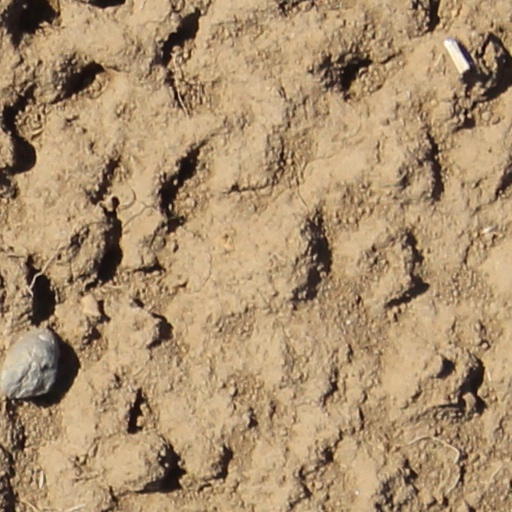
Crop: wheat